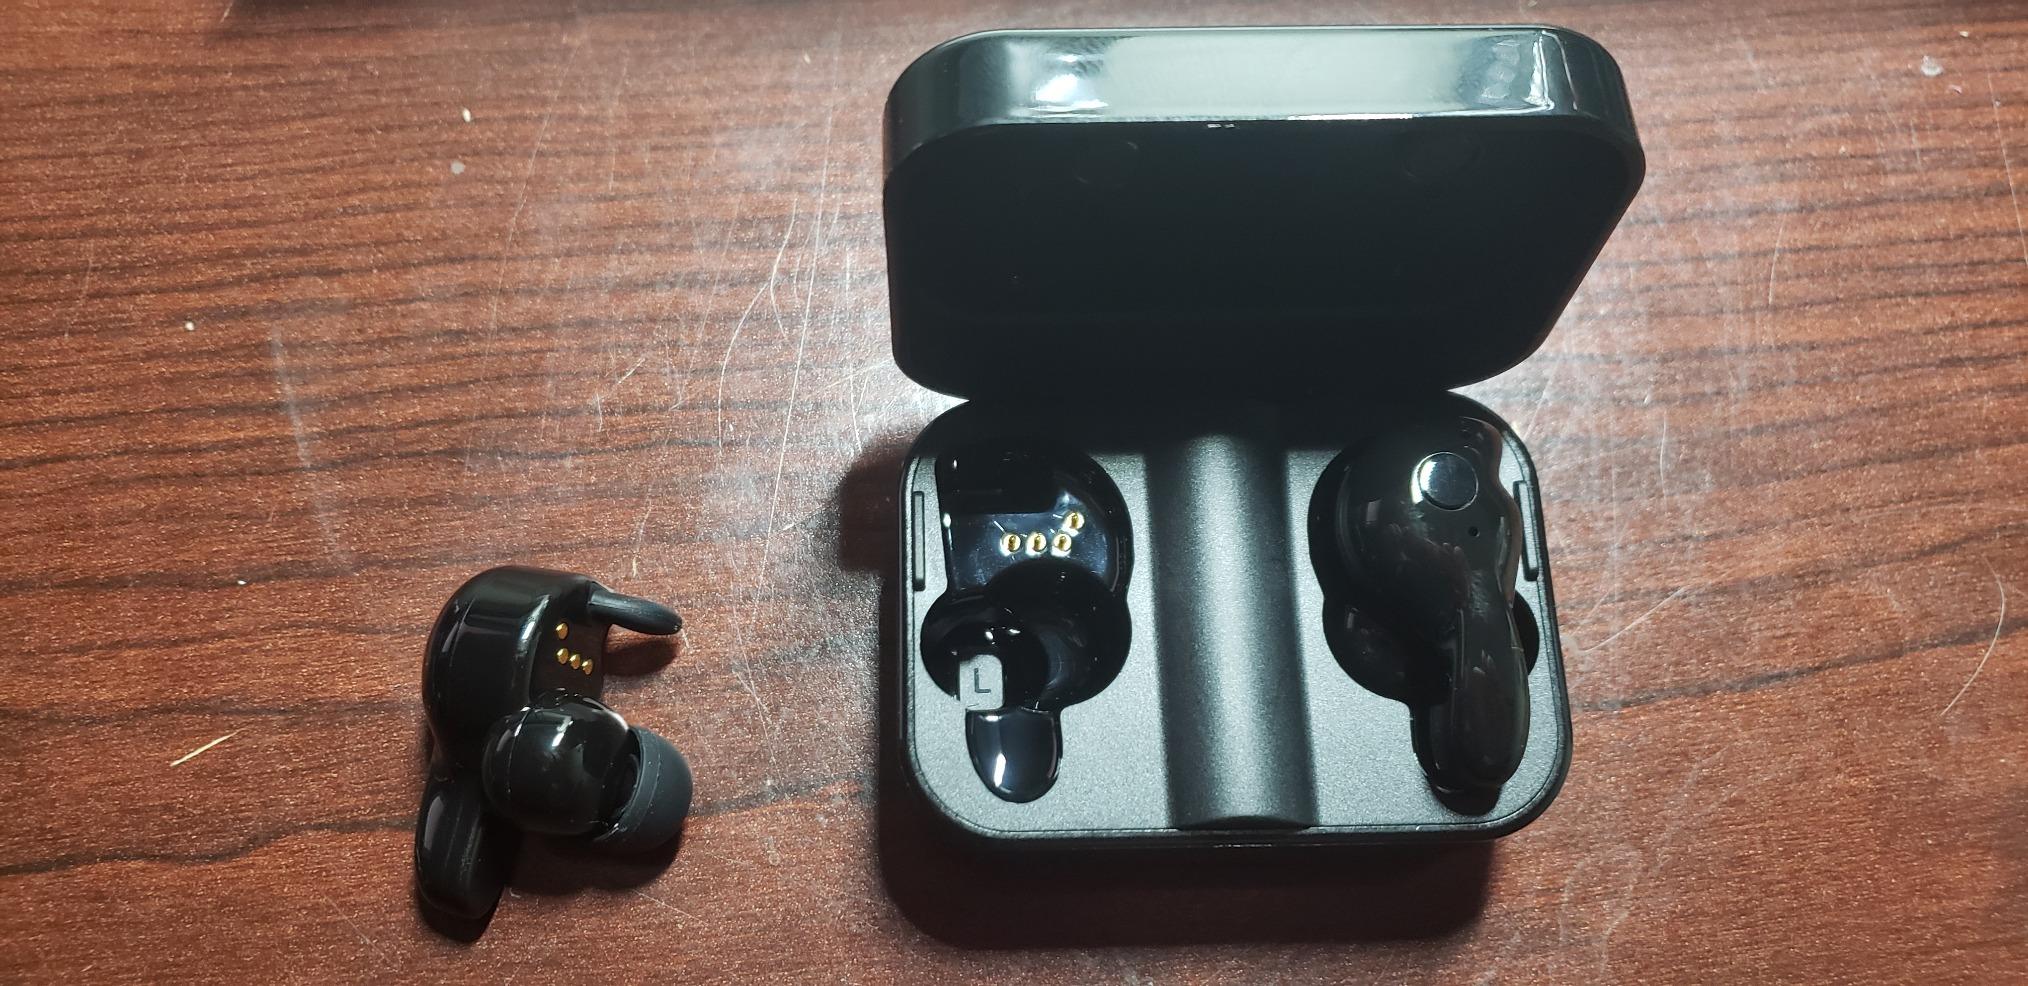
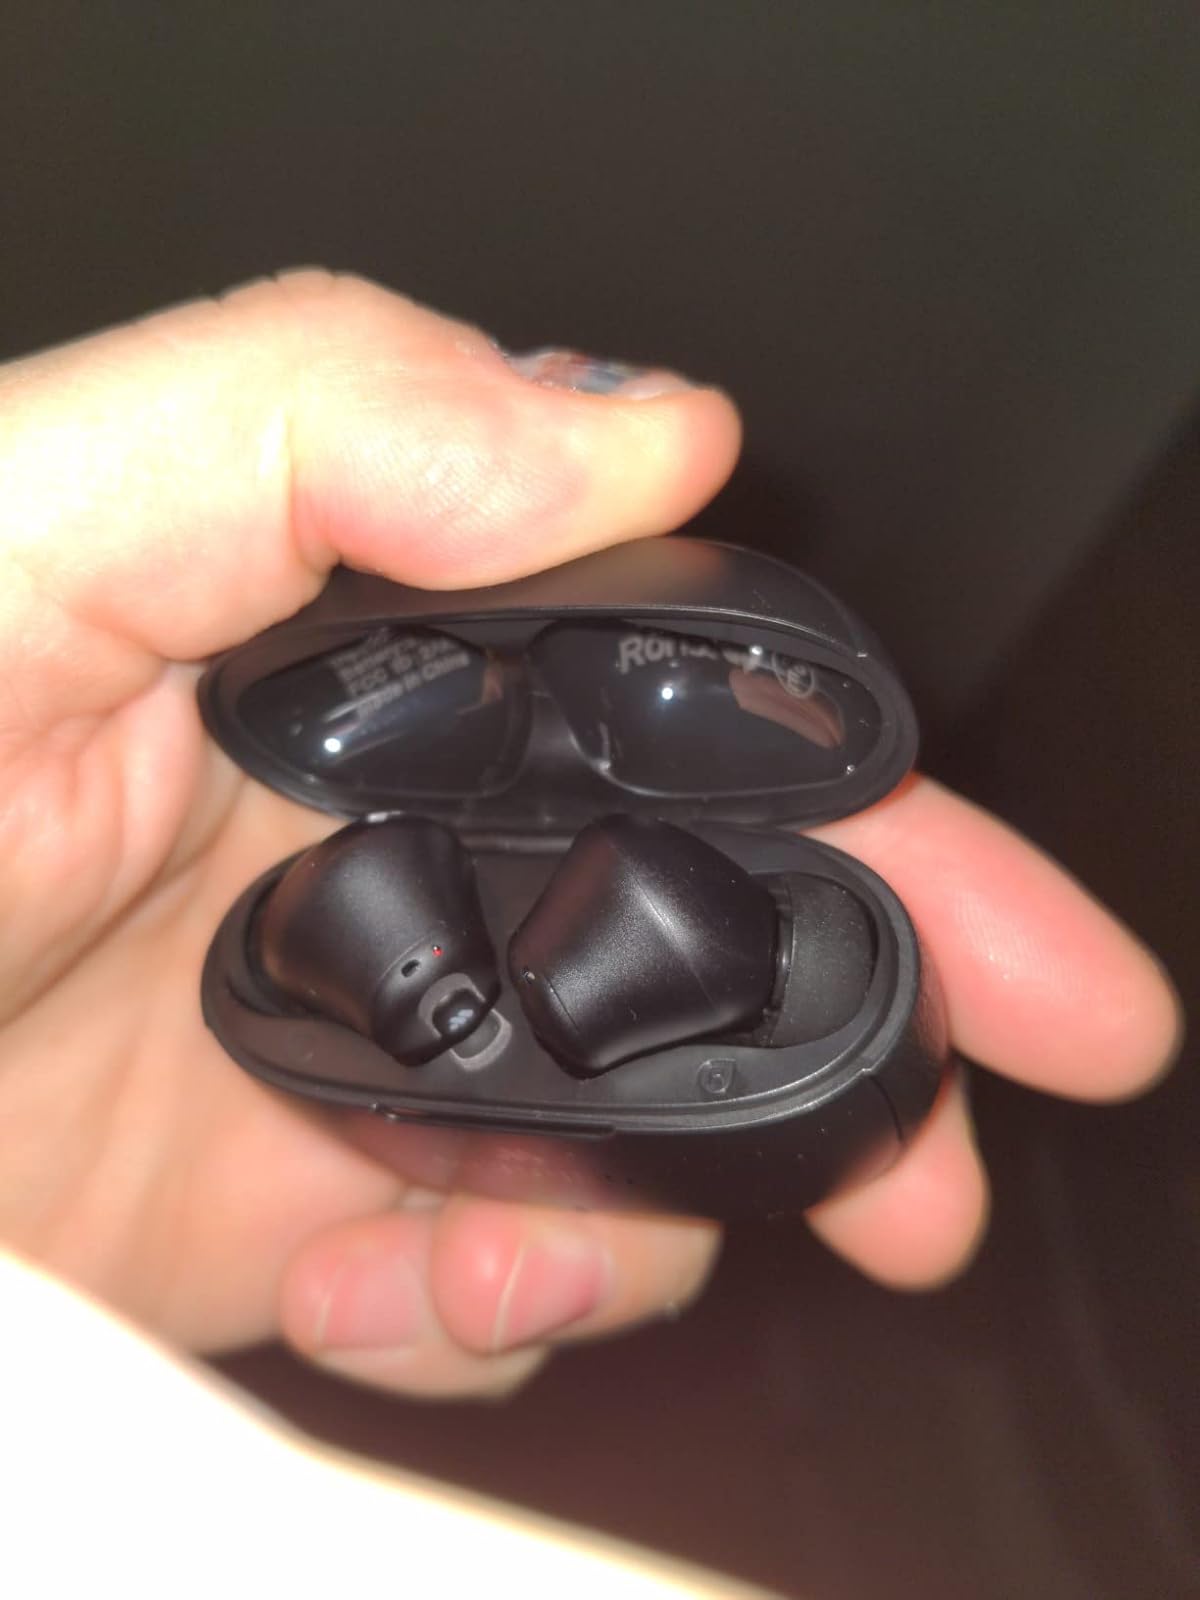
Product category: earbuds
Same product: no